Stefano Kaoze

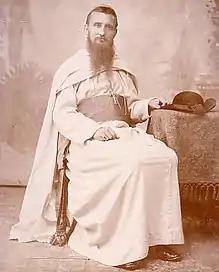
Bishop Victor Roelens, pictured in 1896

Immediately after his ordination, Kaoze was dispatched to teach at the minor seminary in Karema in Belgian-occupied German East Africa. After Easter in 1918, he was transferred to the minor seminary in Lusaka in the Upper Congo. The mission suffered from an outbreak of Spanish flu, and Kaoze contracted the illness, but quickly recovered. He accompanied Roelens on a tour of Congolese missions in 1919 and was received positively by other missionaries.